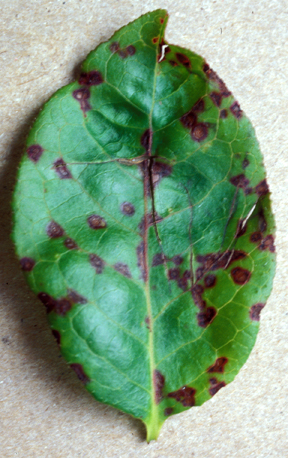
Plant: Blueberry
Disease: blueberry rust